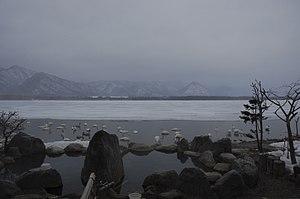
Kotan Onsen. Des bains exterieurs gratuits, chauffes naturellement avec les volcans. Nikon D40 + AF-S DX 18-70mm f/3.5-4.5G IF-ED